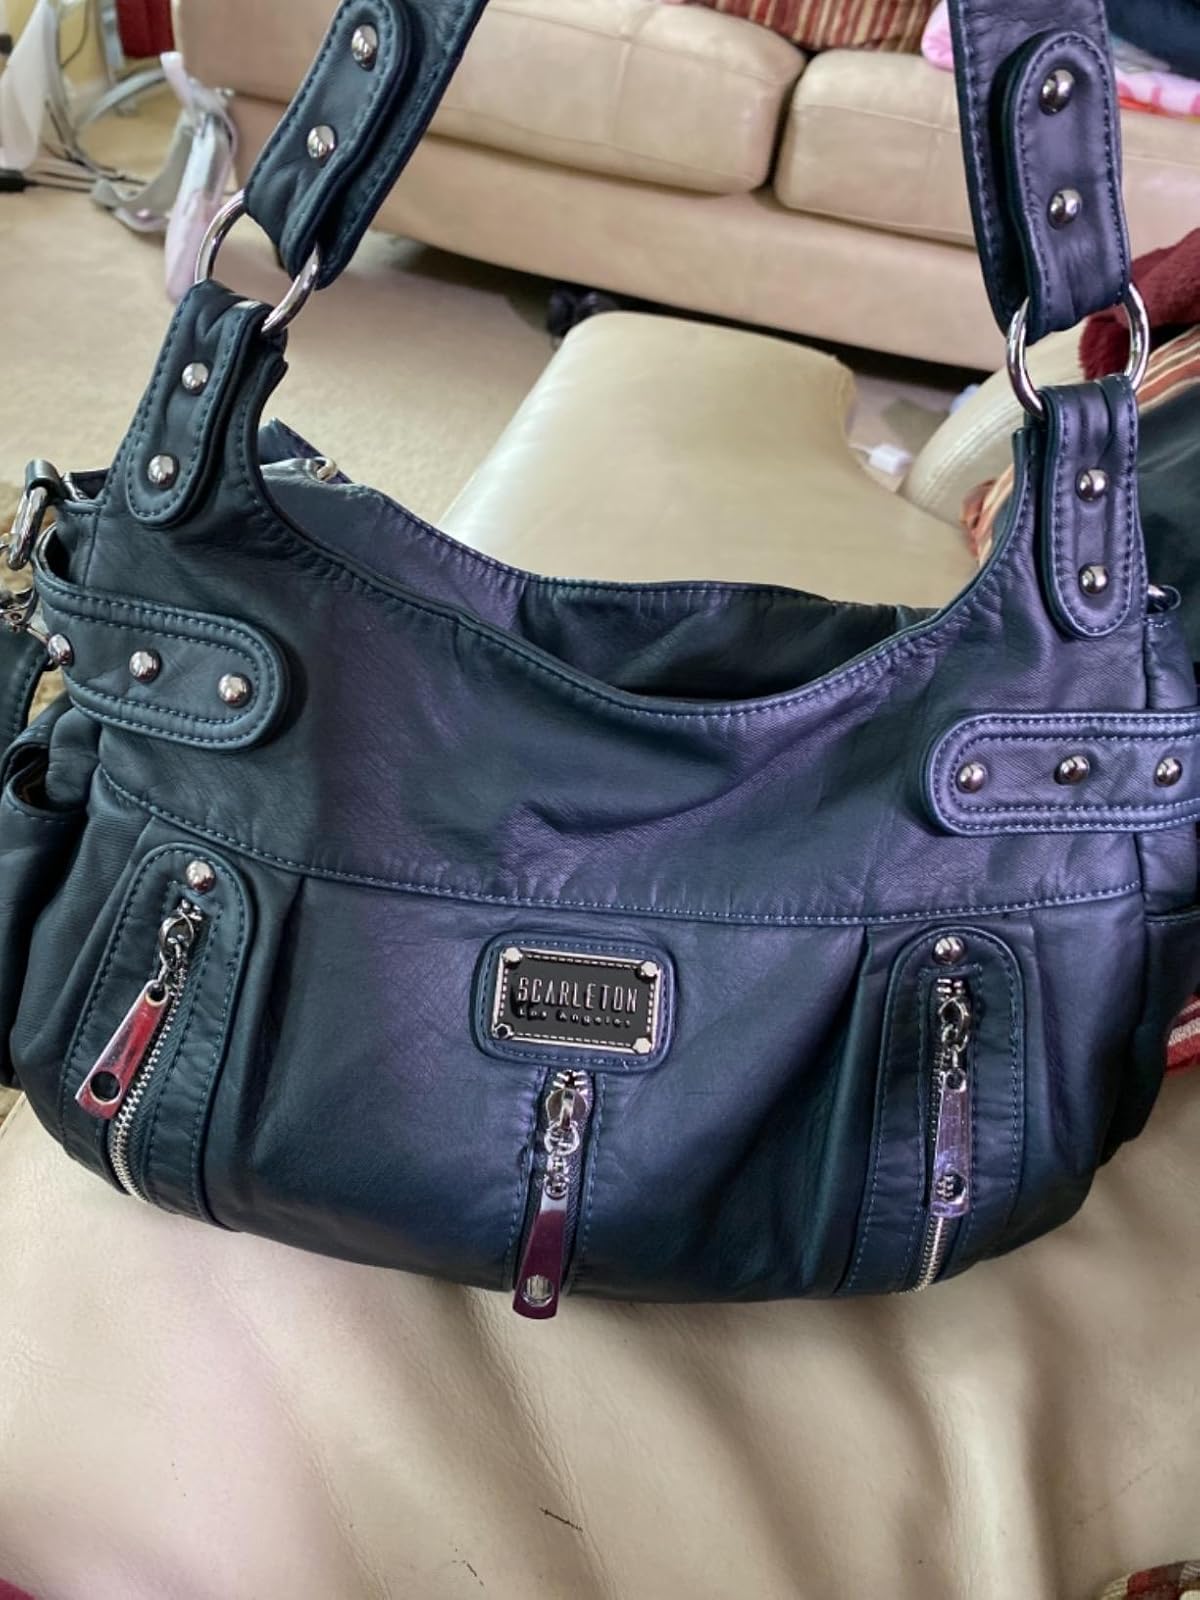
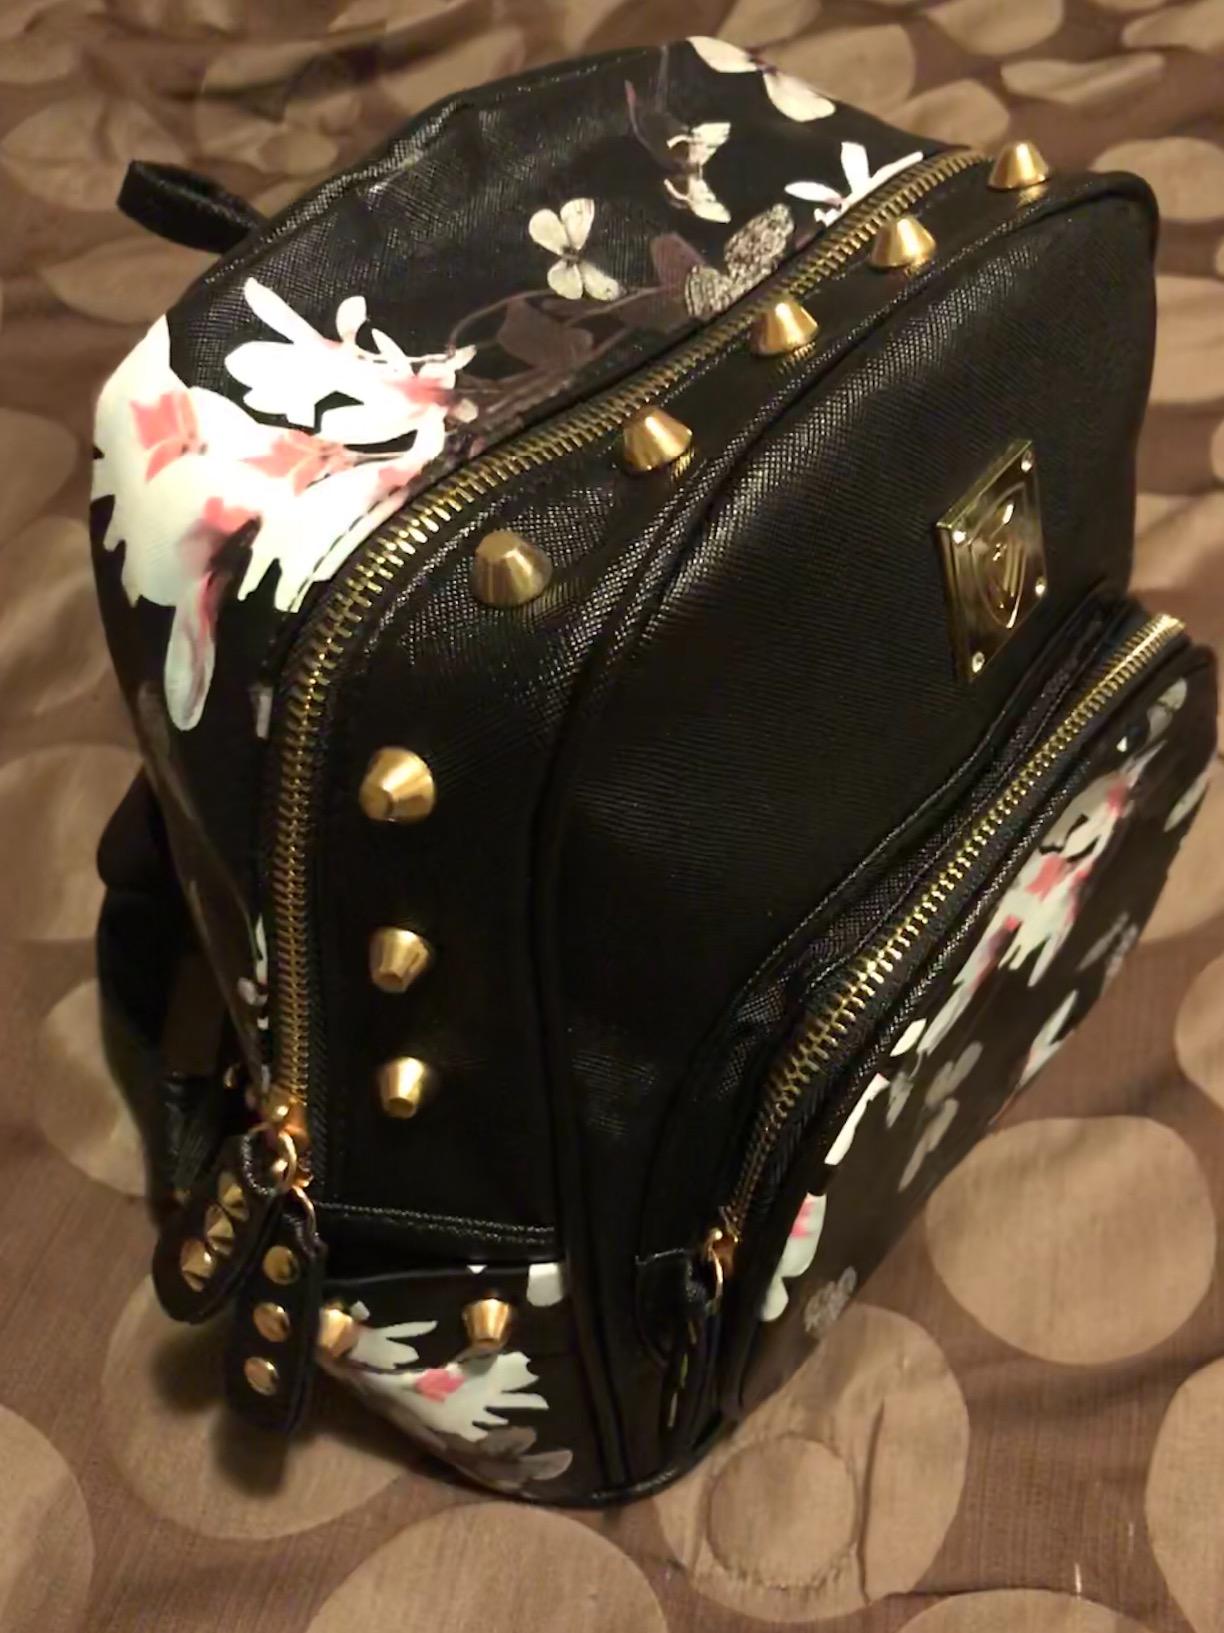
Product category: accessories_handbag
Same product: no